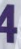
Number: 4